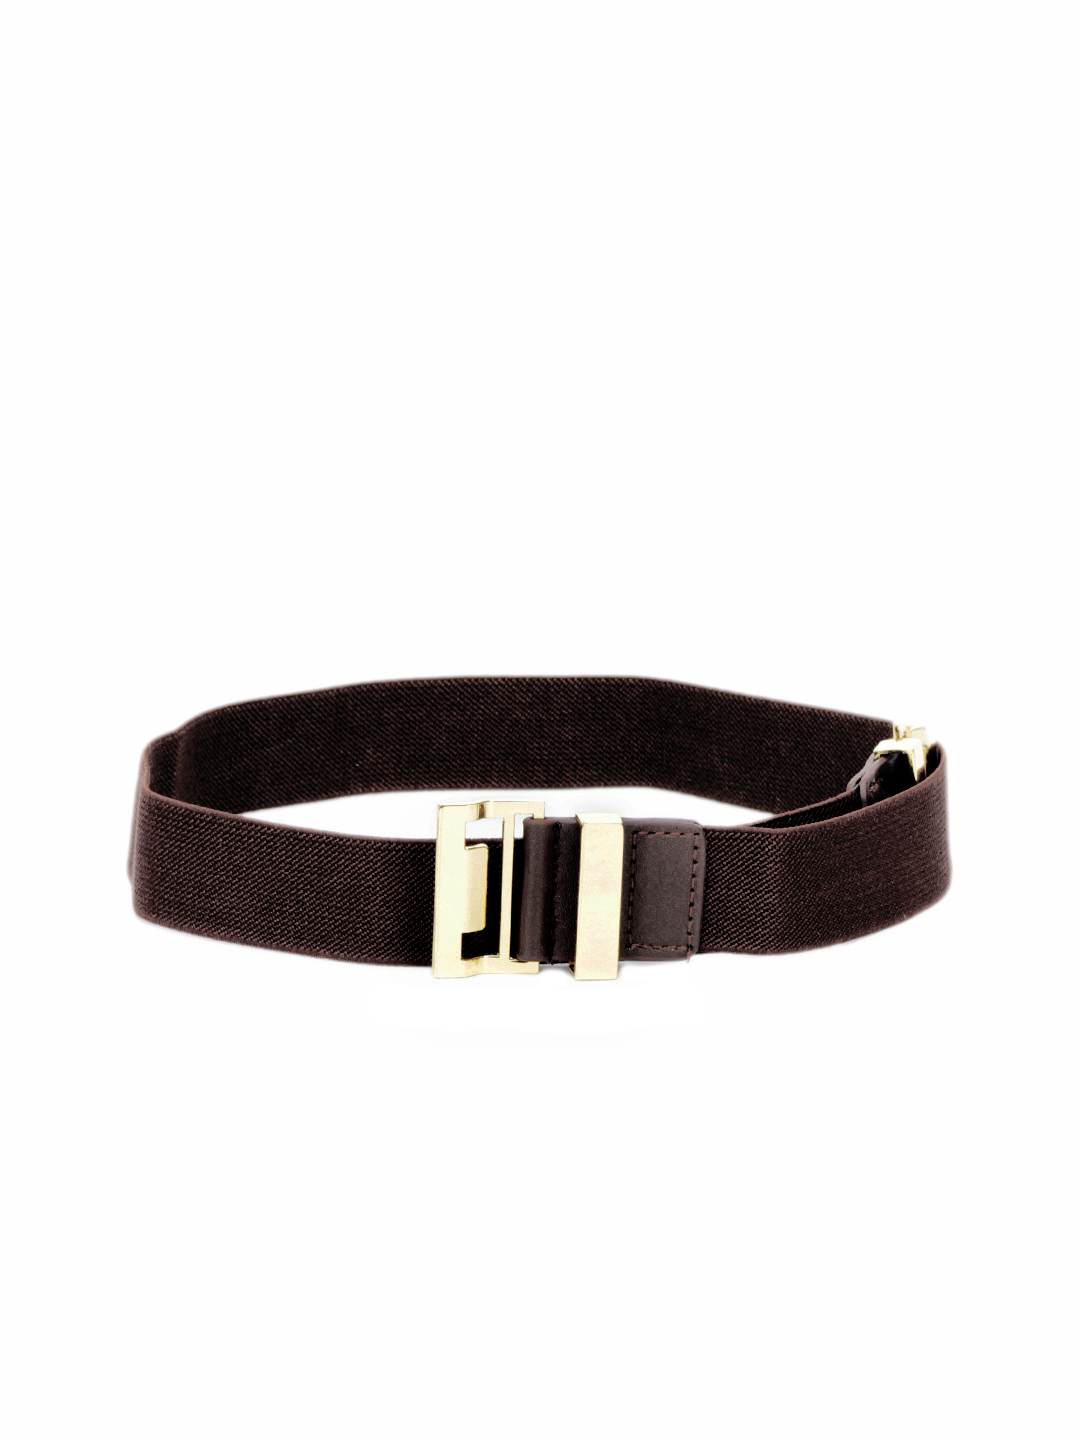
Lino Perros Women Brown Belts
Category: Accessories / Belts / Belts
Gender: Women
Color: Brown
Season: Winter 2015
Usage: Casual